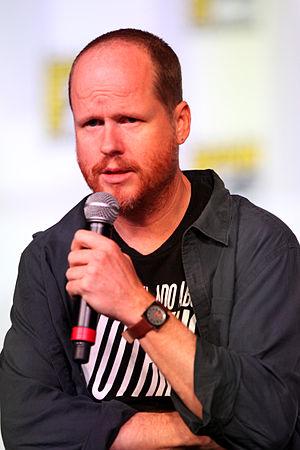
Mutant Enemy est une société de production audiovisuelle créée par Joss Whedon en 1997. Elle regroupe également les scénaristes des séries télévisées Buffy contre les vampires, Angel et Firefly.